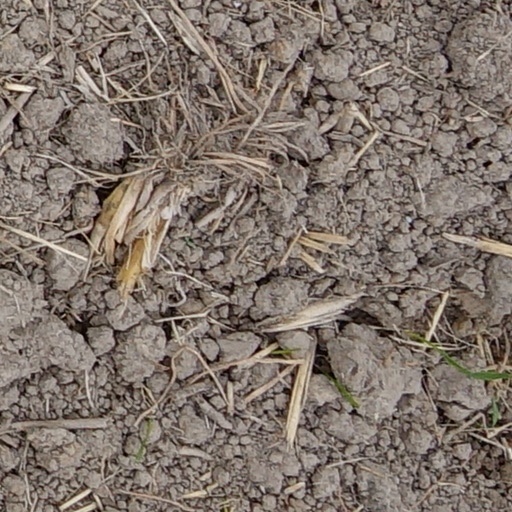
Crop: wheat